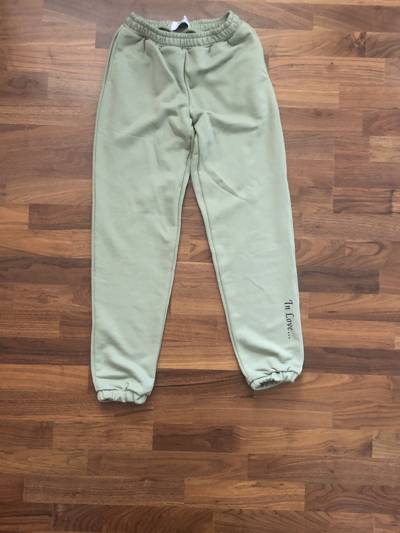
Waste category: clothes